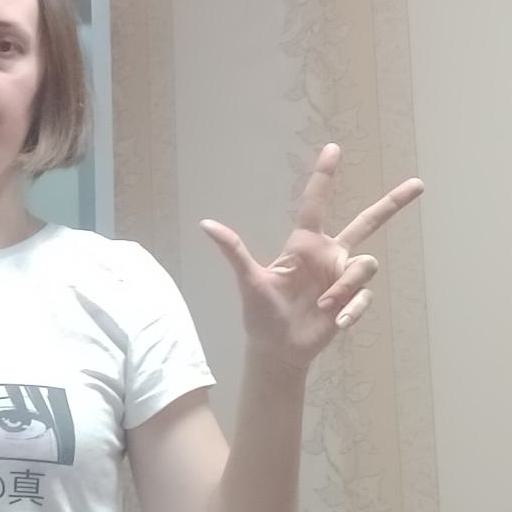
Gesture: three2